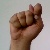
The image shows a hand gesture representing the letter 'T' in Indian Sign Language.